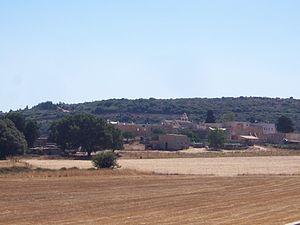
Le monastère d’Arkadi est un monastère orthodoxe situé sur un plateau fertile à 23 km au sud-est de Rethymnon, sur l'île de Crète.